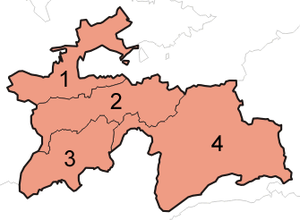
Le Tadjikistan, en forme longue la république du Tadjikistan ou la république de Tadjikistan, est un pays montagneux d'Asie centrale, sans accès à la mer. Sa capitale est Douchanbé. Il est limitrophe du Kirghizistan au nord-nord-est, de la Chine à l'est, de l'Afghanistan au sud-sud-ouest et de l'Ouzbékistan à l'ouest. C'est le seul État issu de l'ancienne Asie centrale soviétique où la langue dominante n'est pas une langue turque mais iranienne, le tadjik. Les Tadjiks, qui forment le groupe ethnique majoritaire, appartiennent à la famille des peuples iraniens.
Le Tadjikistan est divisé en quatre provinces, elles-mêmes divisées en districts.